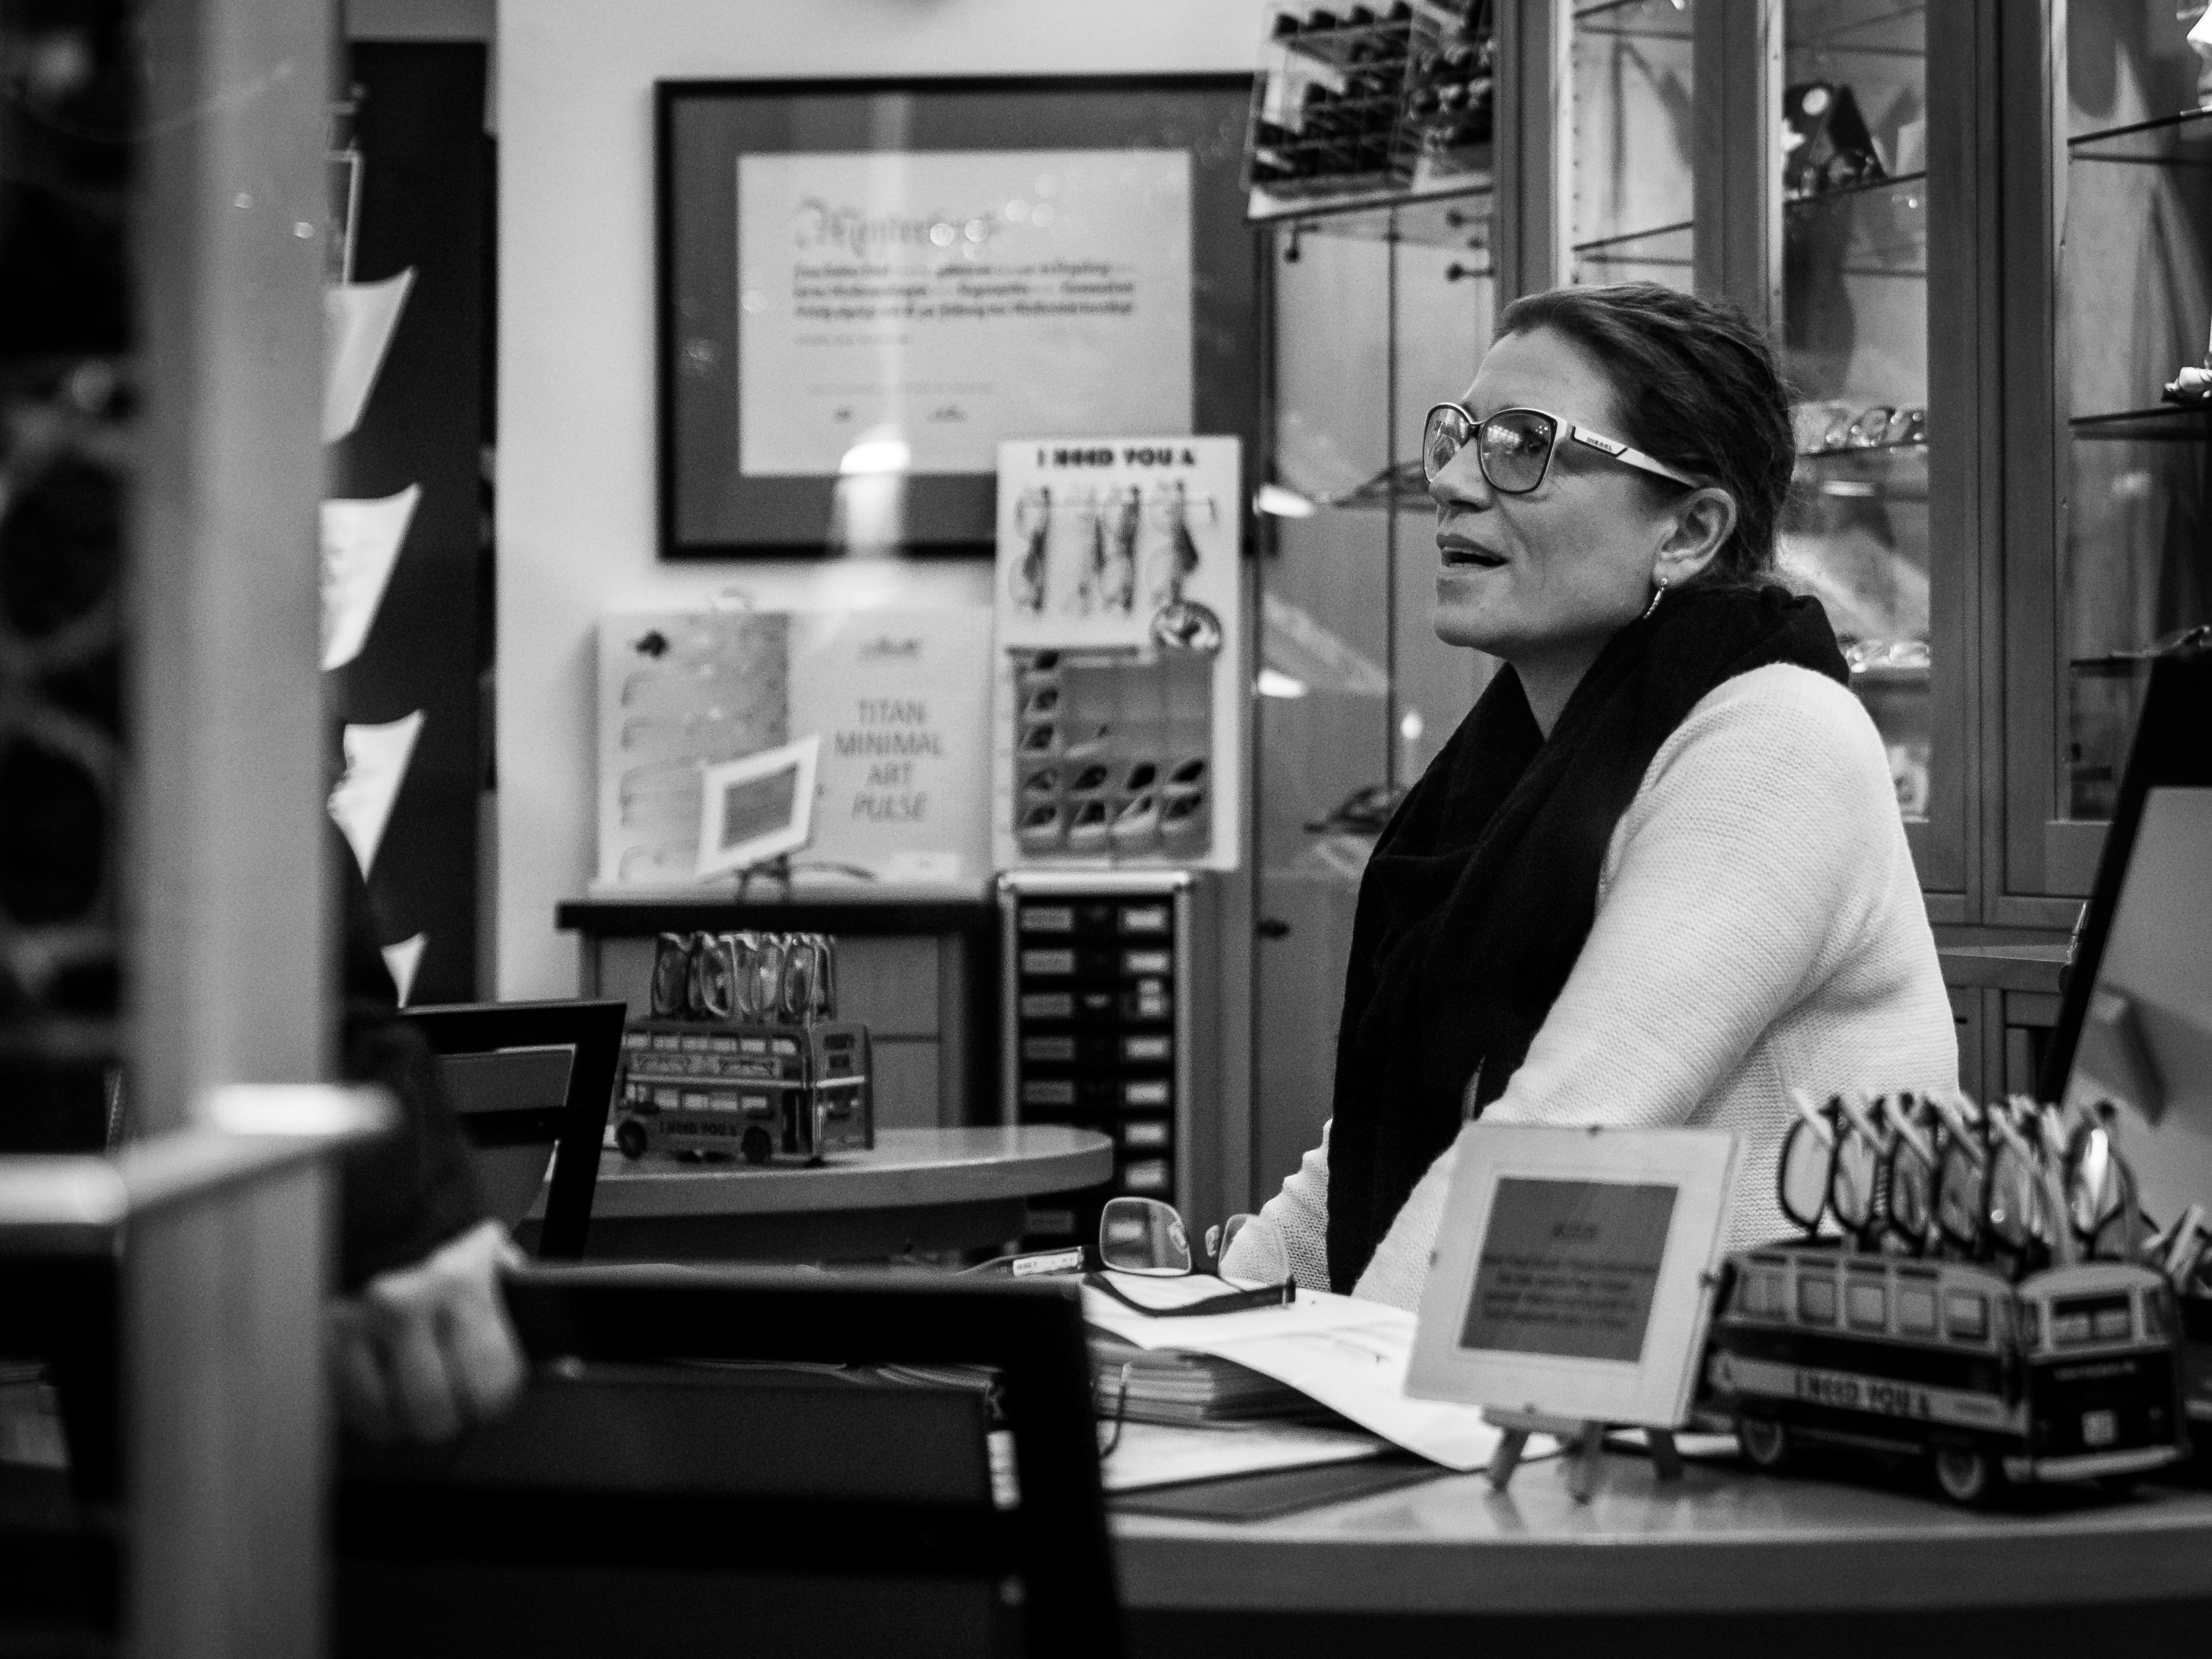
person, black and white, people, woman, white, street, photography, city, explore, shop, store, sitting, black, monochrome, streetphotography, flickr, bw, blackandwhite, face, project, candid, creativecommons, glasses, stadt, photograph, germany, deutschland, sw, scene, bayern, bavaria, schwarzweis, gesicht, sitzend, emotion, menschen, strase, unposed, ungestellt, laden, strasenfotografie, frau, 365, 366, augsburg, erwachsener, fujixt1, fujifilmxt1, project365, projekt, szene, adult, photoaday, pictureaday, project366, streettog, tog, zweisichtde, zweisichtig, querformat, landscapeformat, 43, pedestrianprecinct, pedestrianzone, feeling, brille, friendly, freundlich, surprise, gesch ft, editing, fusg ngerzone, gef hl, verwunderung, astonishment, berraschung, monochrome photography, film noir